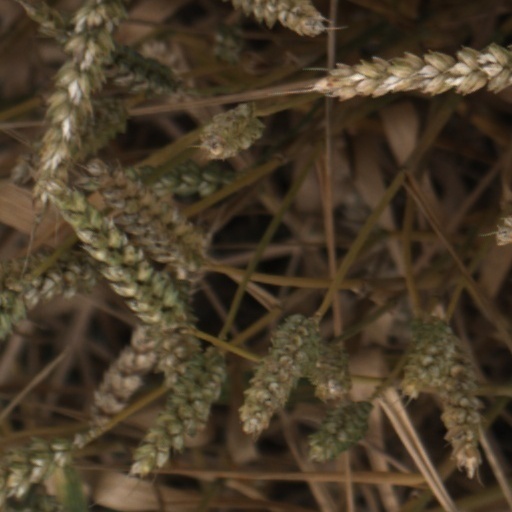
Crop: wheat